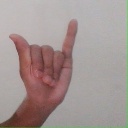
अक्षर: य